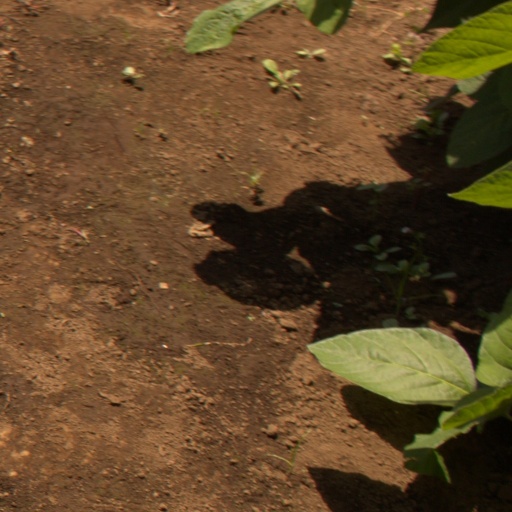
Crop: soybean